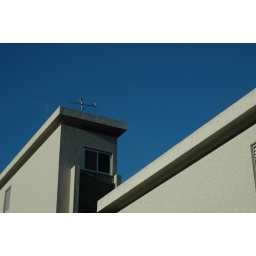
The sky is so blue before the typhoon comes just as in Mediterranean sea, even without any polarizer